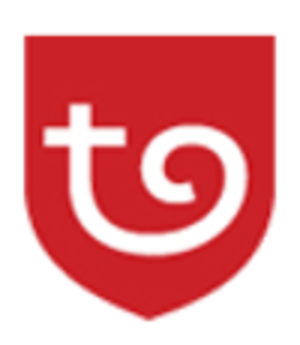
Hvalfjarðarsveit est une municipalité située sur la côte ouest de l'Islande.